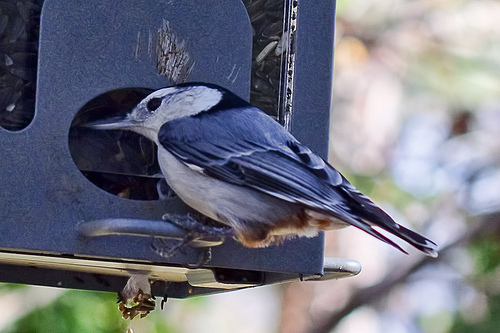
this small bird has a dark blue body, a white belly and head, and a long straight beak.
this bird has black eyes, grey beak, grey tarsus and feet, black crown, white throat, and brown flank.
this bird is black and white and has a long, pointy beak.
this bird has a white crown, a black bill, and a black wing
this bird has a white body, royal blue and navy blue wings, and a long blunt beak that sprouts from a squat head.
this colorful bird has a white belly and breast, black wings with white wingbars, and black tarsus and feet.
the bird has a white cheek patch, white breast, and black eyering.
this bird is white, black and brown in color, with a long skinny beak.
this bird is white and black in color, with a gray beak.
a small white bird with a black nape and a grey blue color on it's wings.
Species: White Breasted Nuthatch